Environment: real
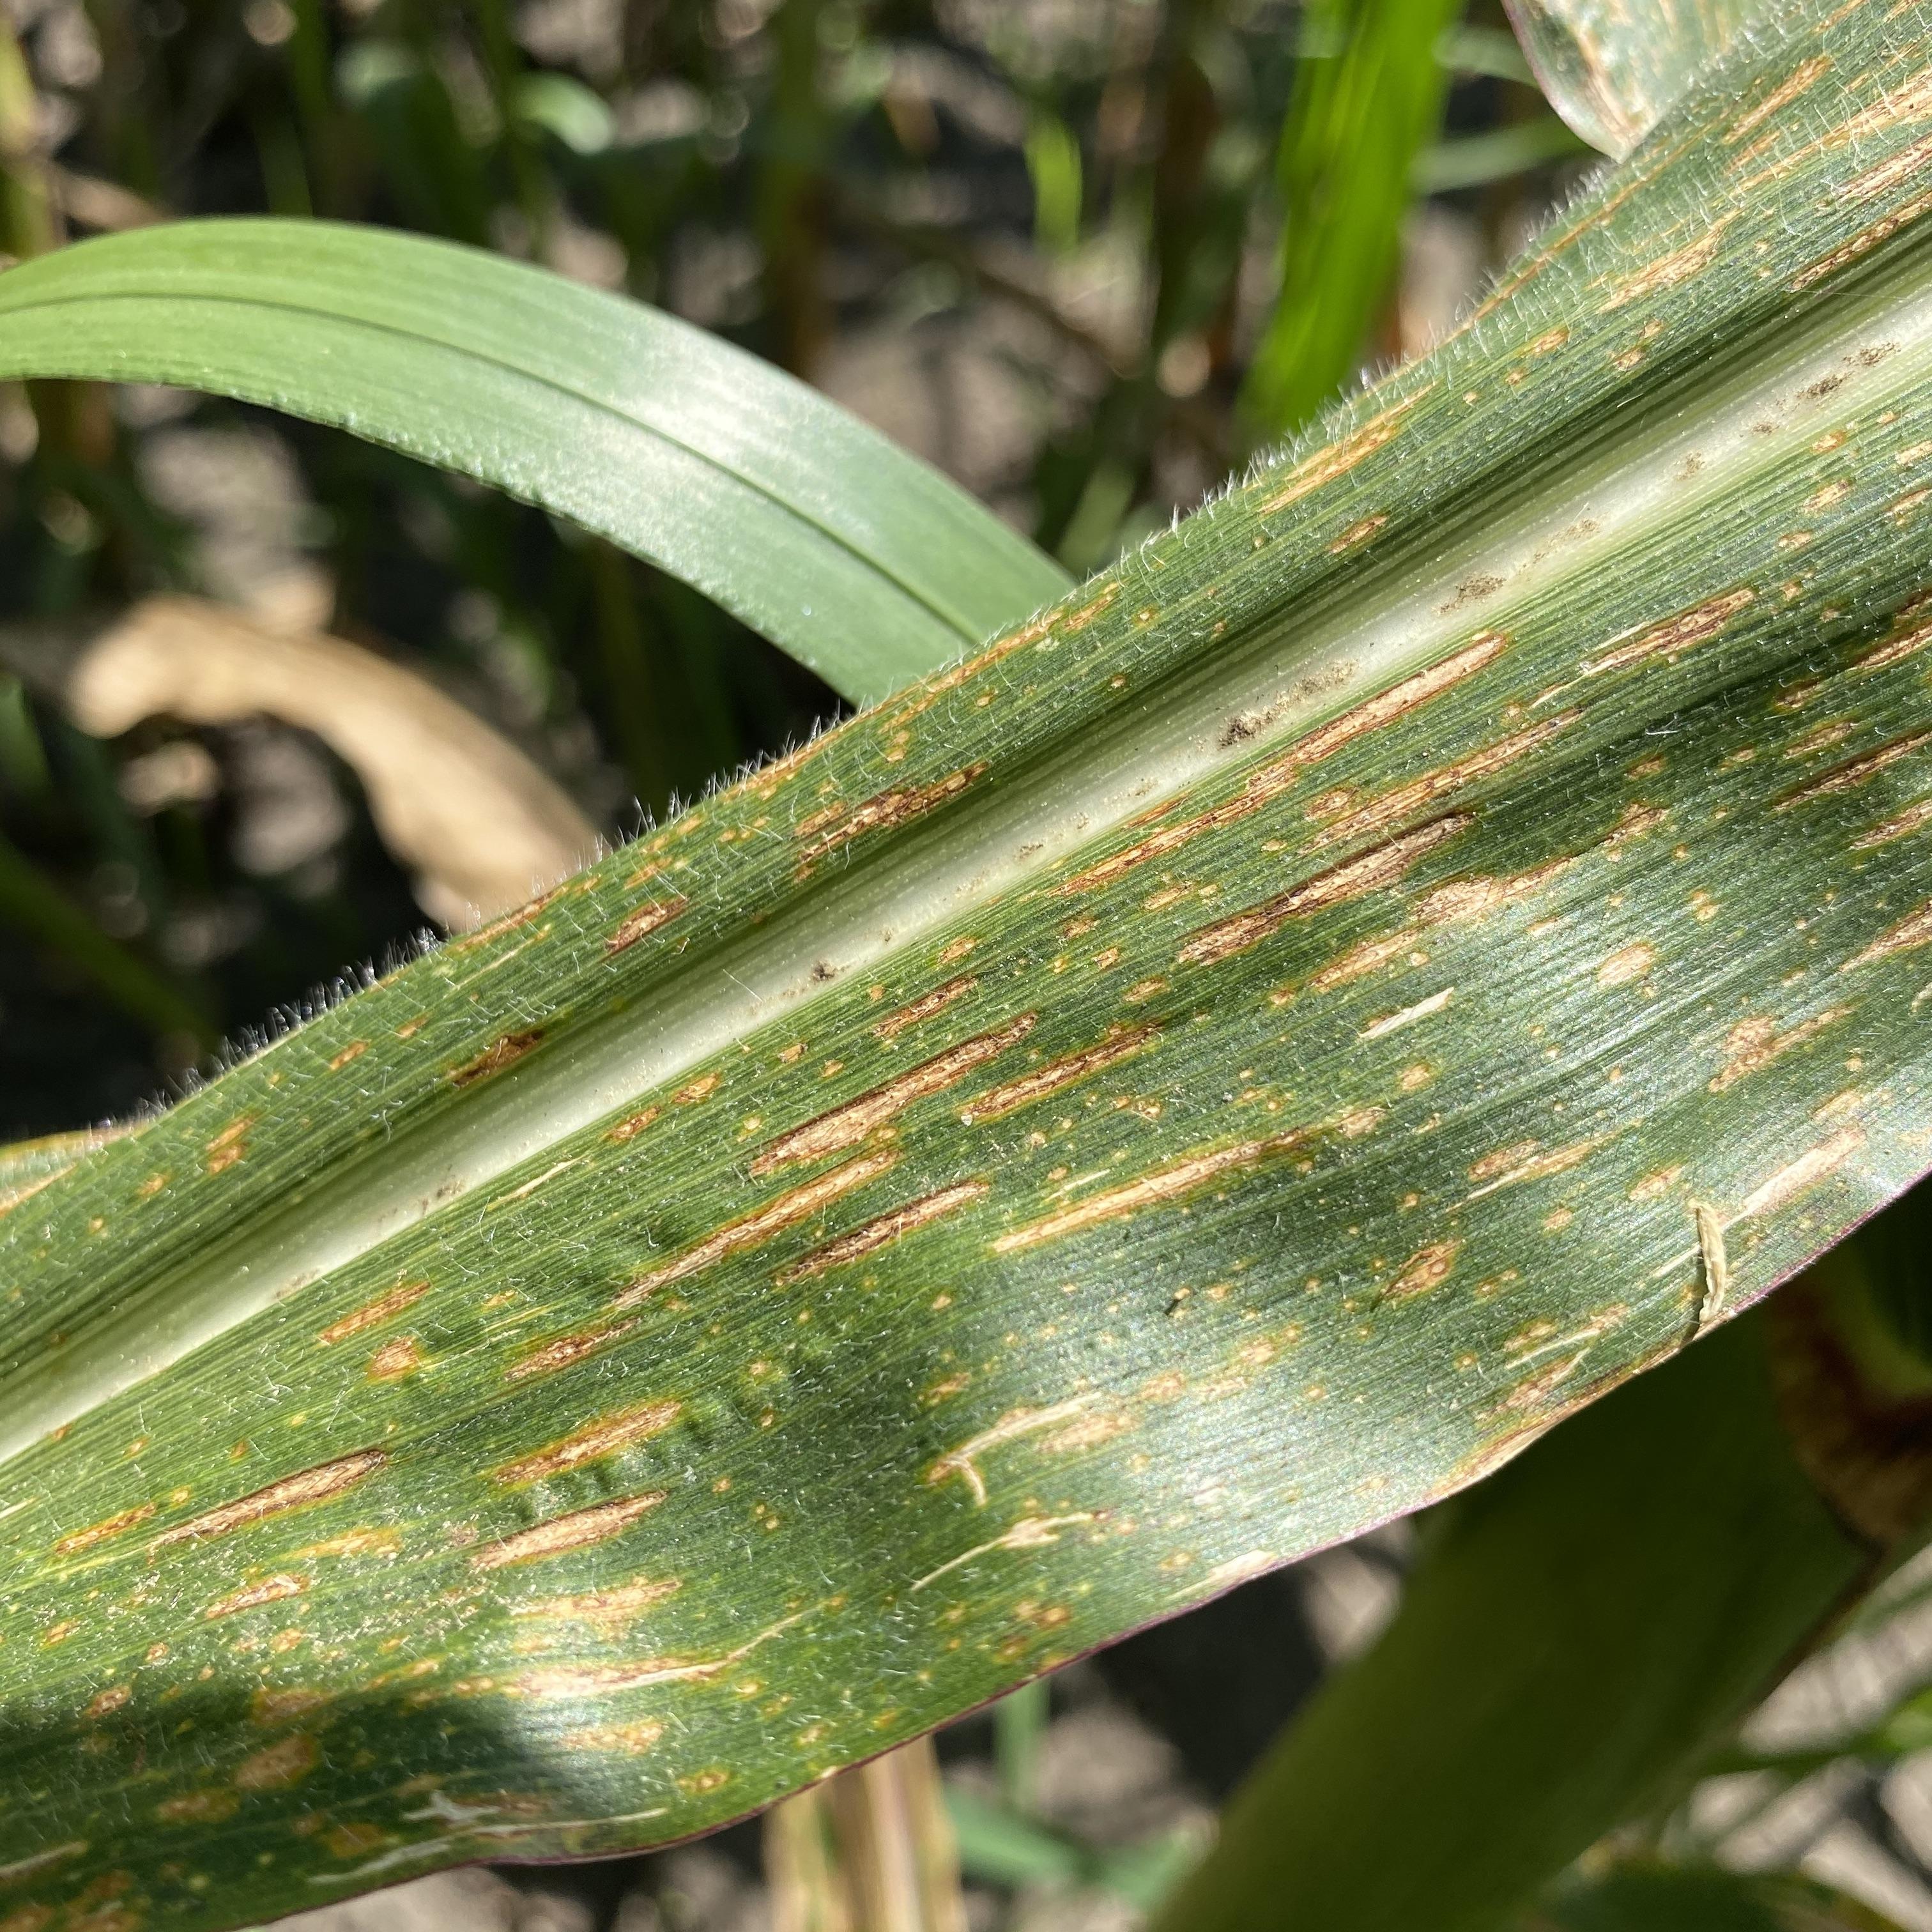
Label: gray_leaf_spot